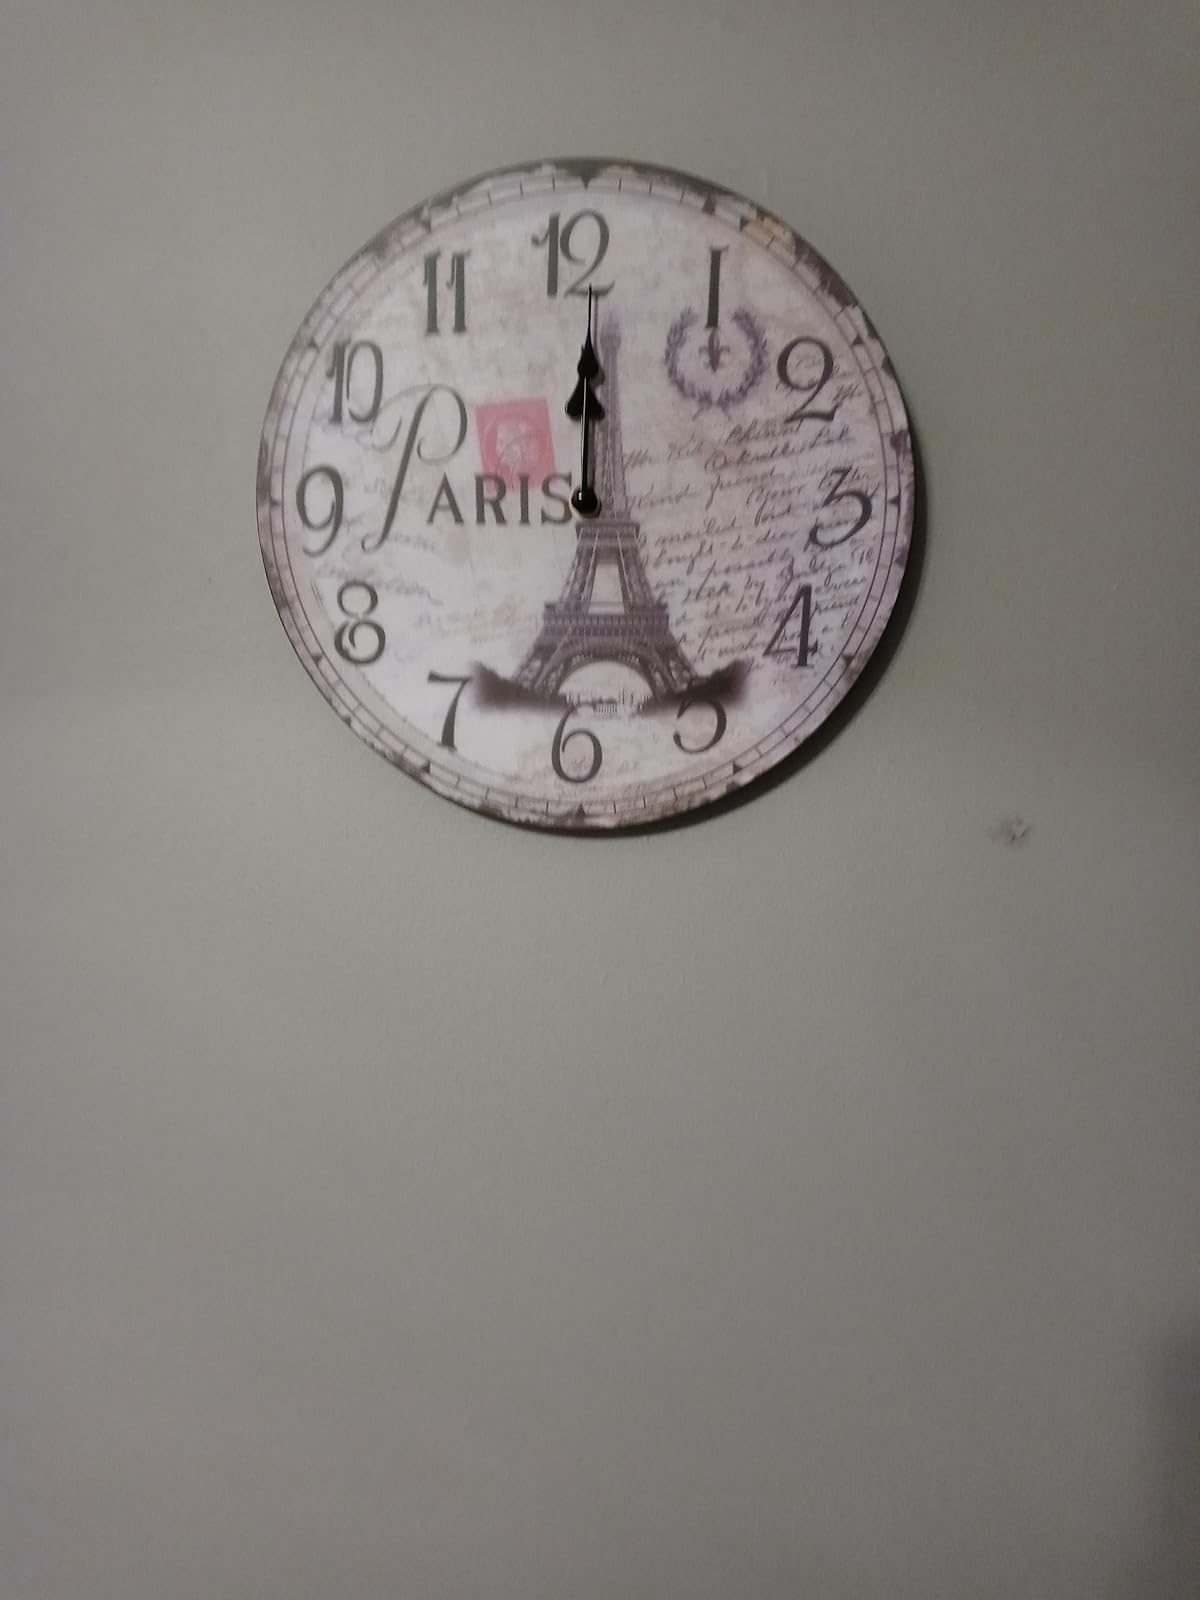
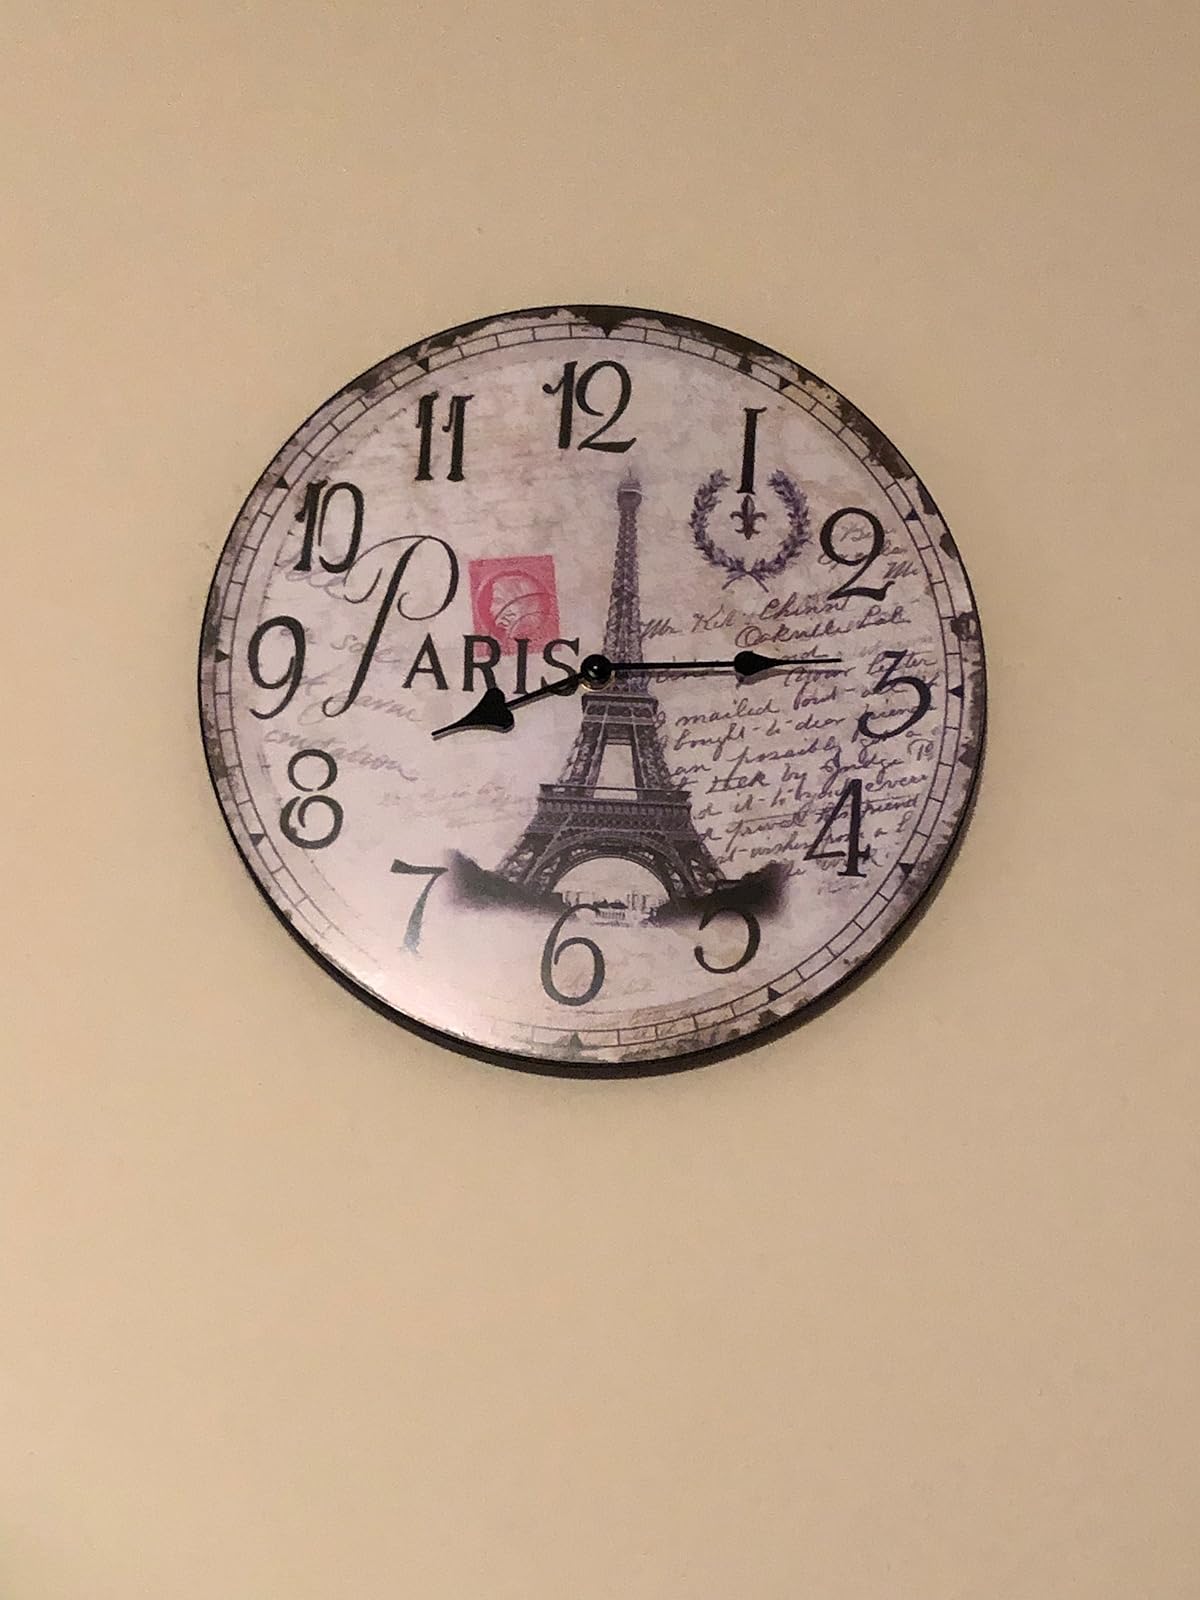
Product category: clock
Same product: yes